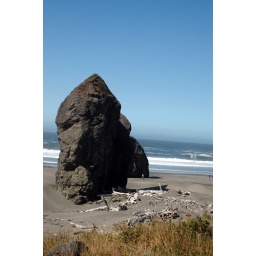
Note the person near the right side of the giant rock for size comparison